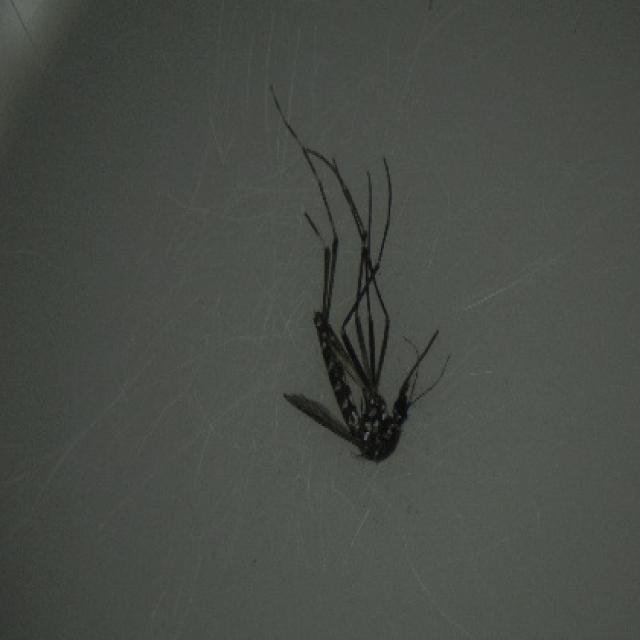
Species: aedes_albopictus